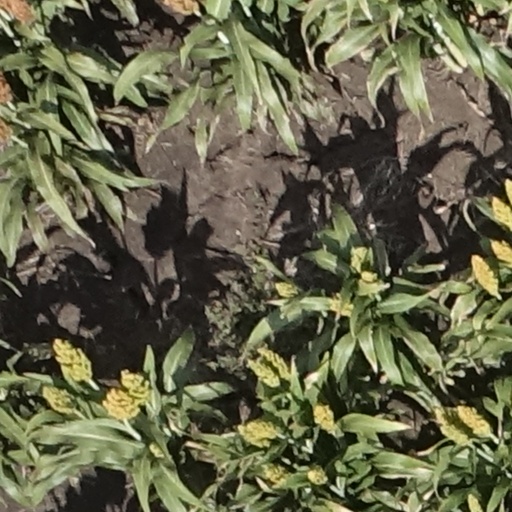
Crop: sorghum